De Ceuvel

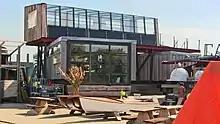
Repurposed houseboats at De Ceuvel

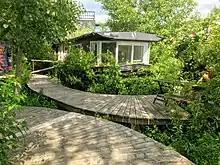
The boats are connected through a jetty on land

De Ceuvel is a site of 1250 m² located at the "Van Hasselt Canal" with 15 former houseboats on land. Due to the soil contamination, it was not possible to dig deeper than 50 cm for foundations or utility pipes, so that they run over the surface.